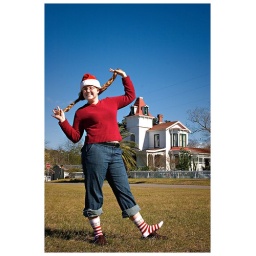
Pippi's house is on Amelia Island and by complete coincidence Caroline had on red and white stripped socks.